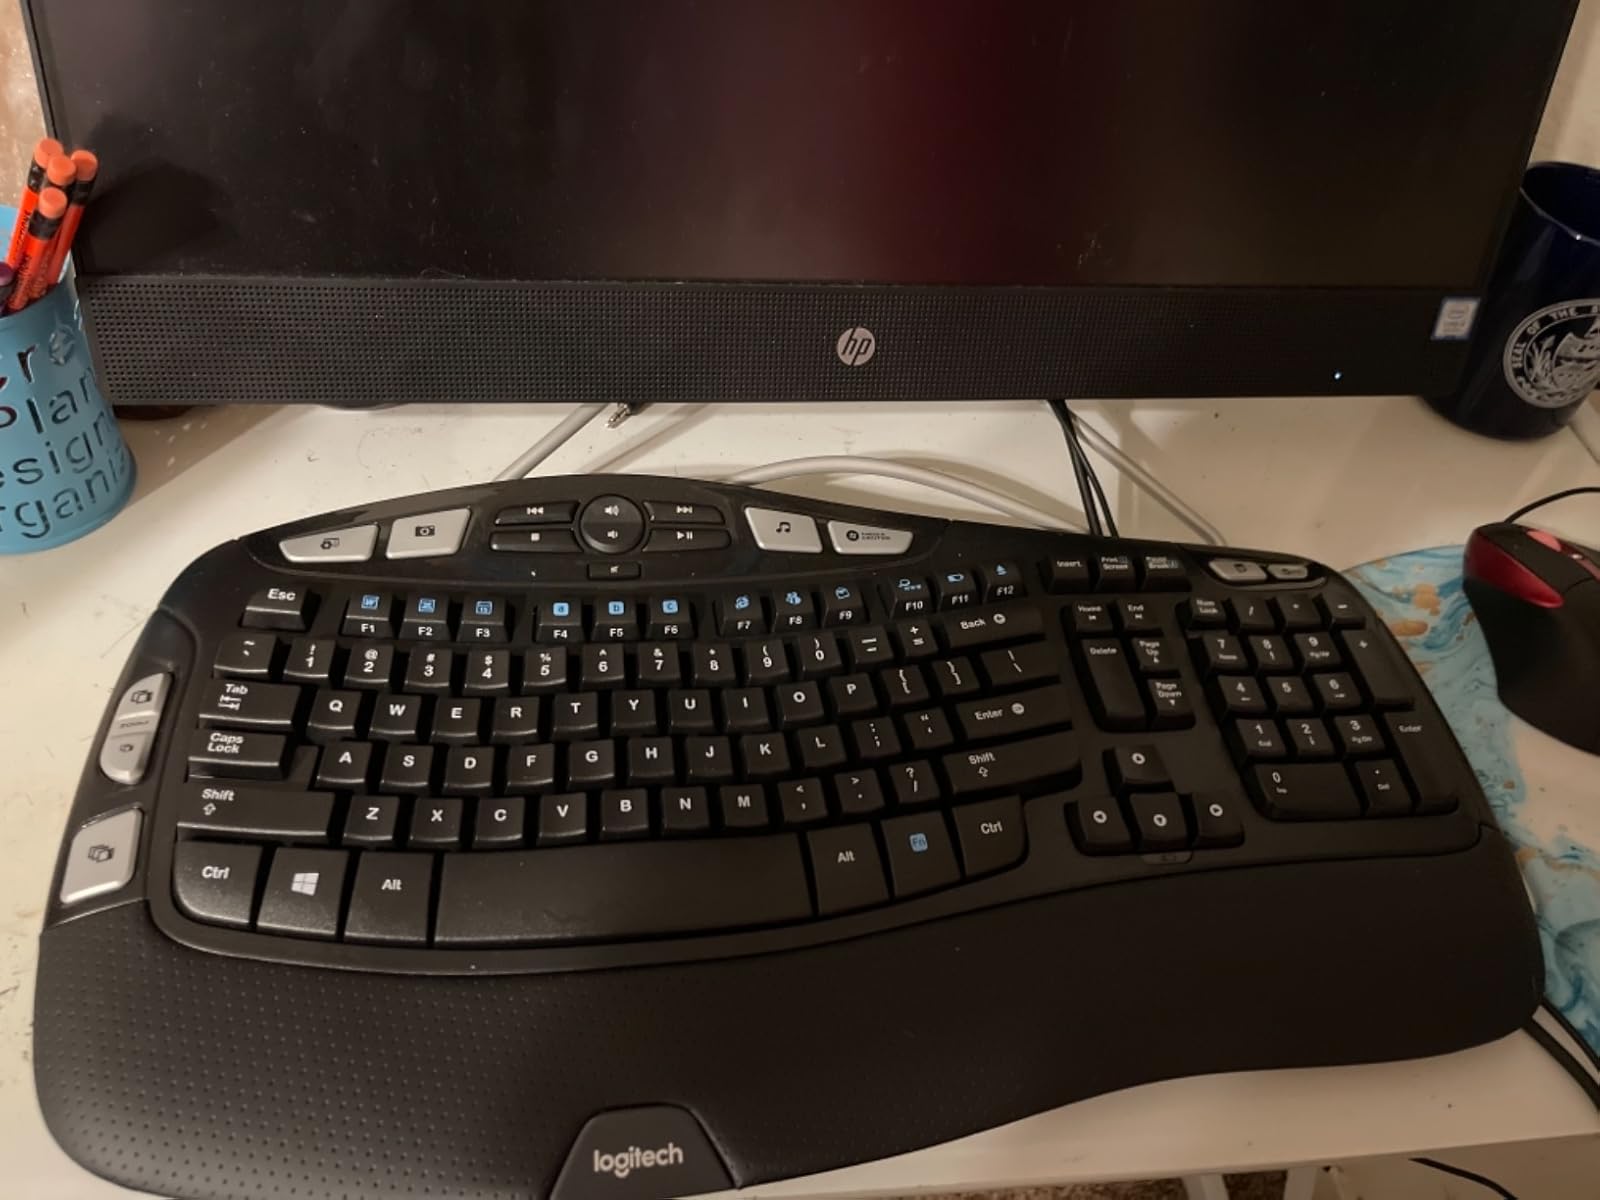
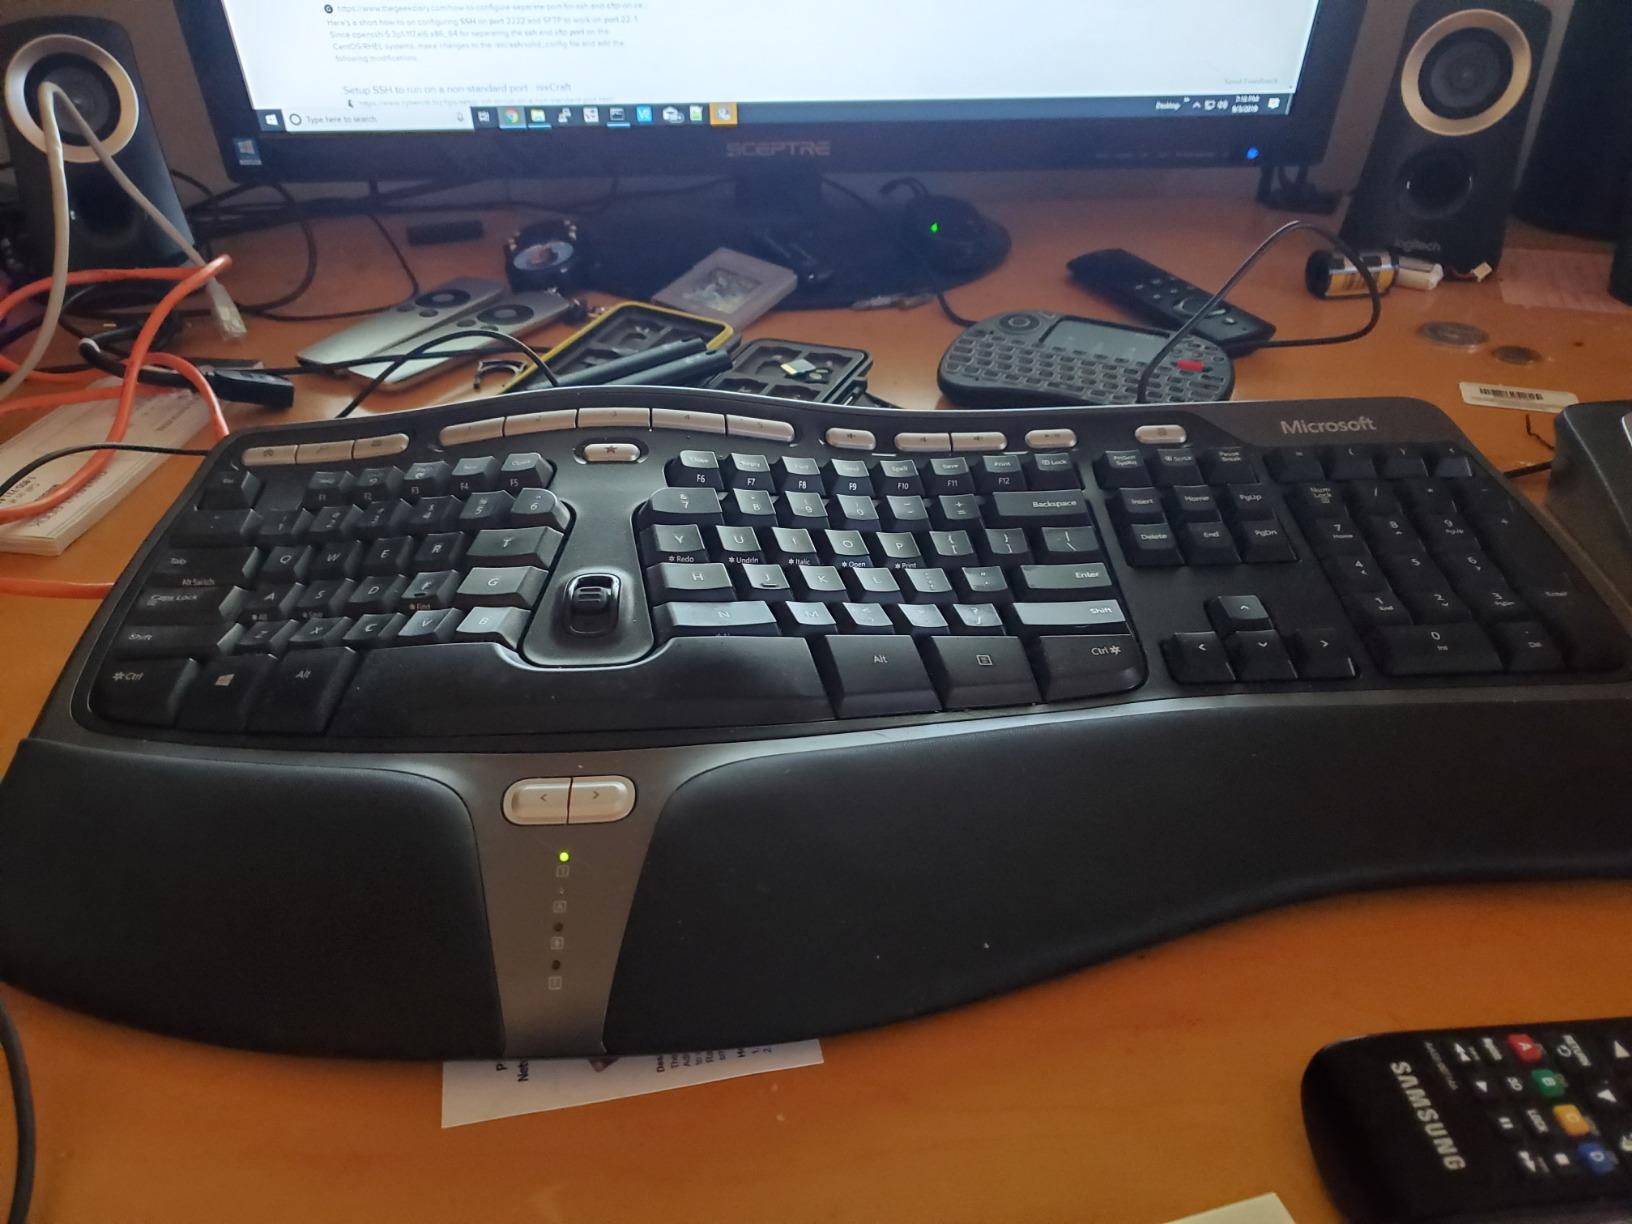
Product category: keyboard
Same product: no